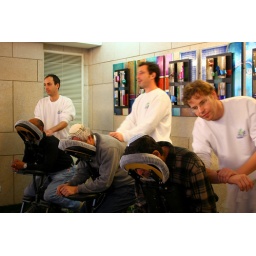
Massages in the foyer of my office building for some kind of promotion